Alita (Battle Angel Alita)

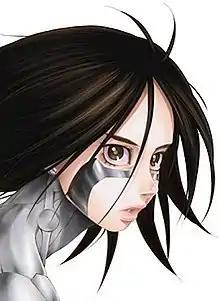
Alita in ""

Alita, or in the original Japanese version, is the title character and the main protagonist of Yukito Kishiro's cyberpunk manga series "Gunnm" (also known as "Battle Angel Alita" in the English translation) and its sequels "" and "".